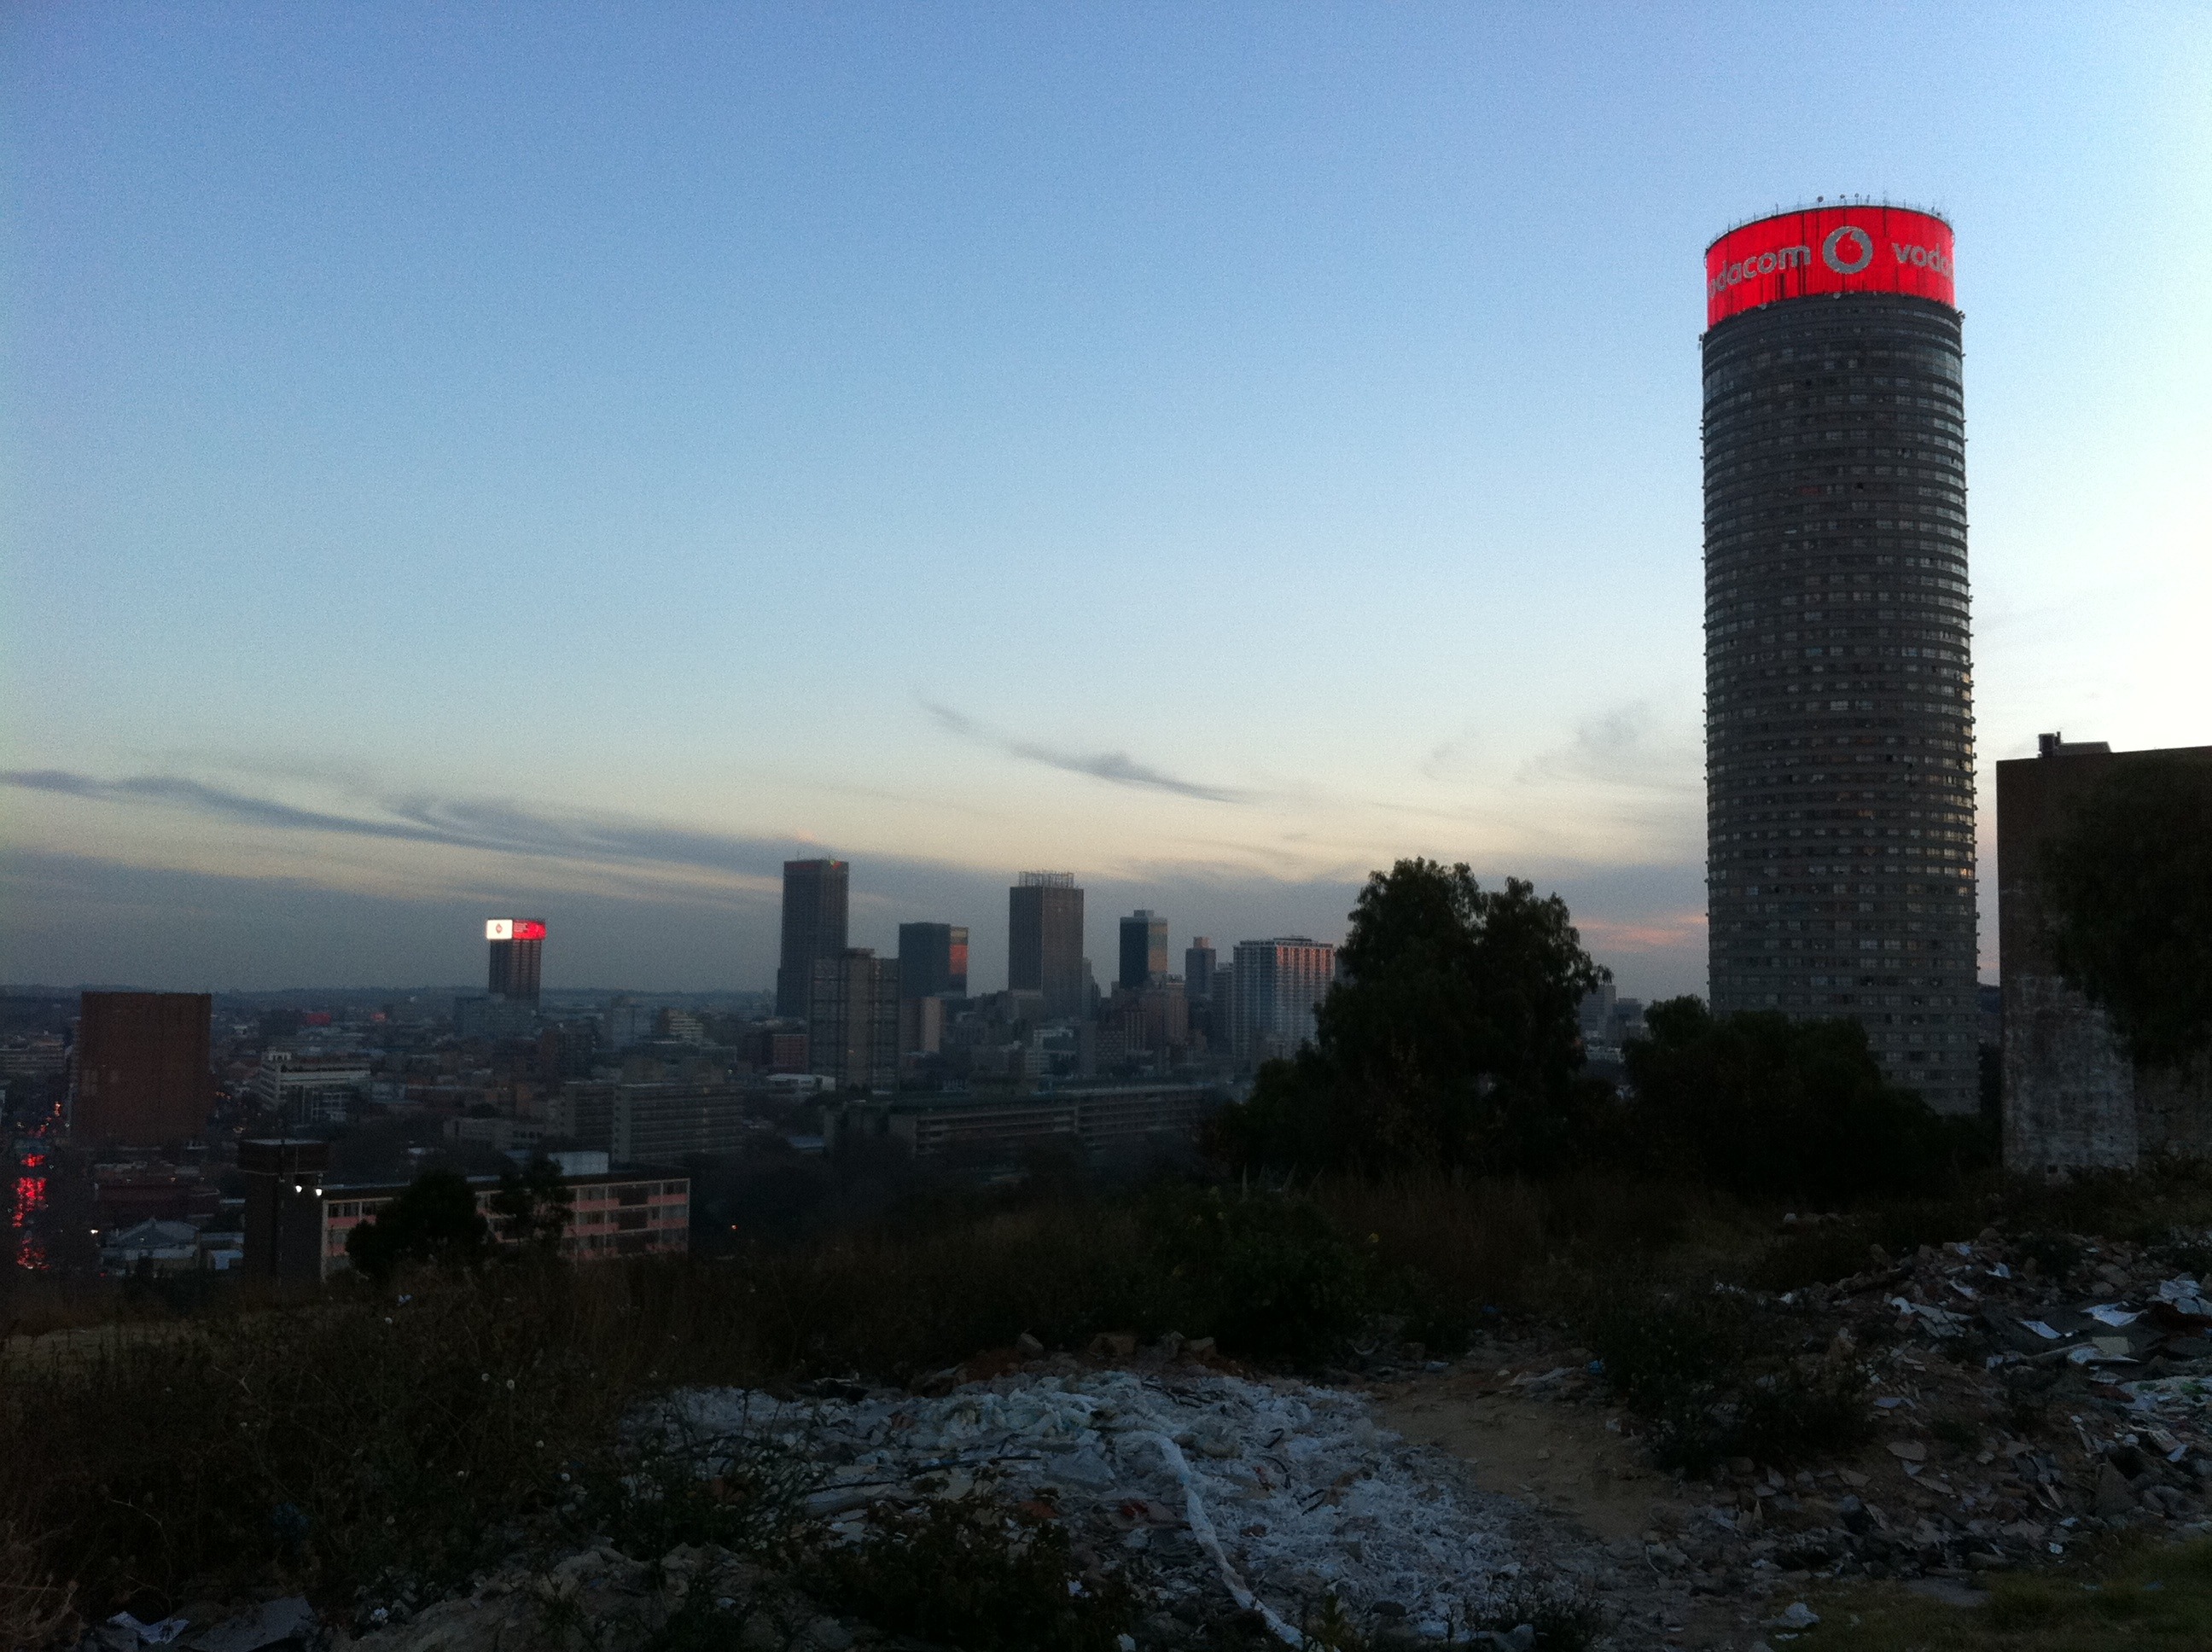
horizon, architecture, skyline, view, building, dawn, city, skyscraper, urban, cityscape, downtown, dusk, evening, tower, scenic, scenery, landmark, metropolitan, tower block, buildings, metropolis, johannesburg, atmospheric phenomenon, human settlement, ponte building